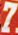
Number: 7